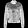
Label: Coat